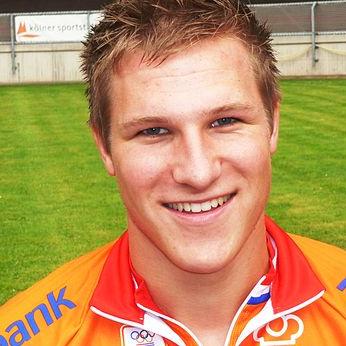
Age: 18